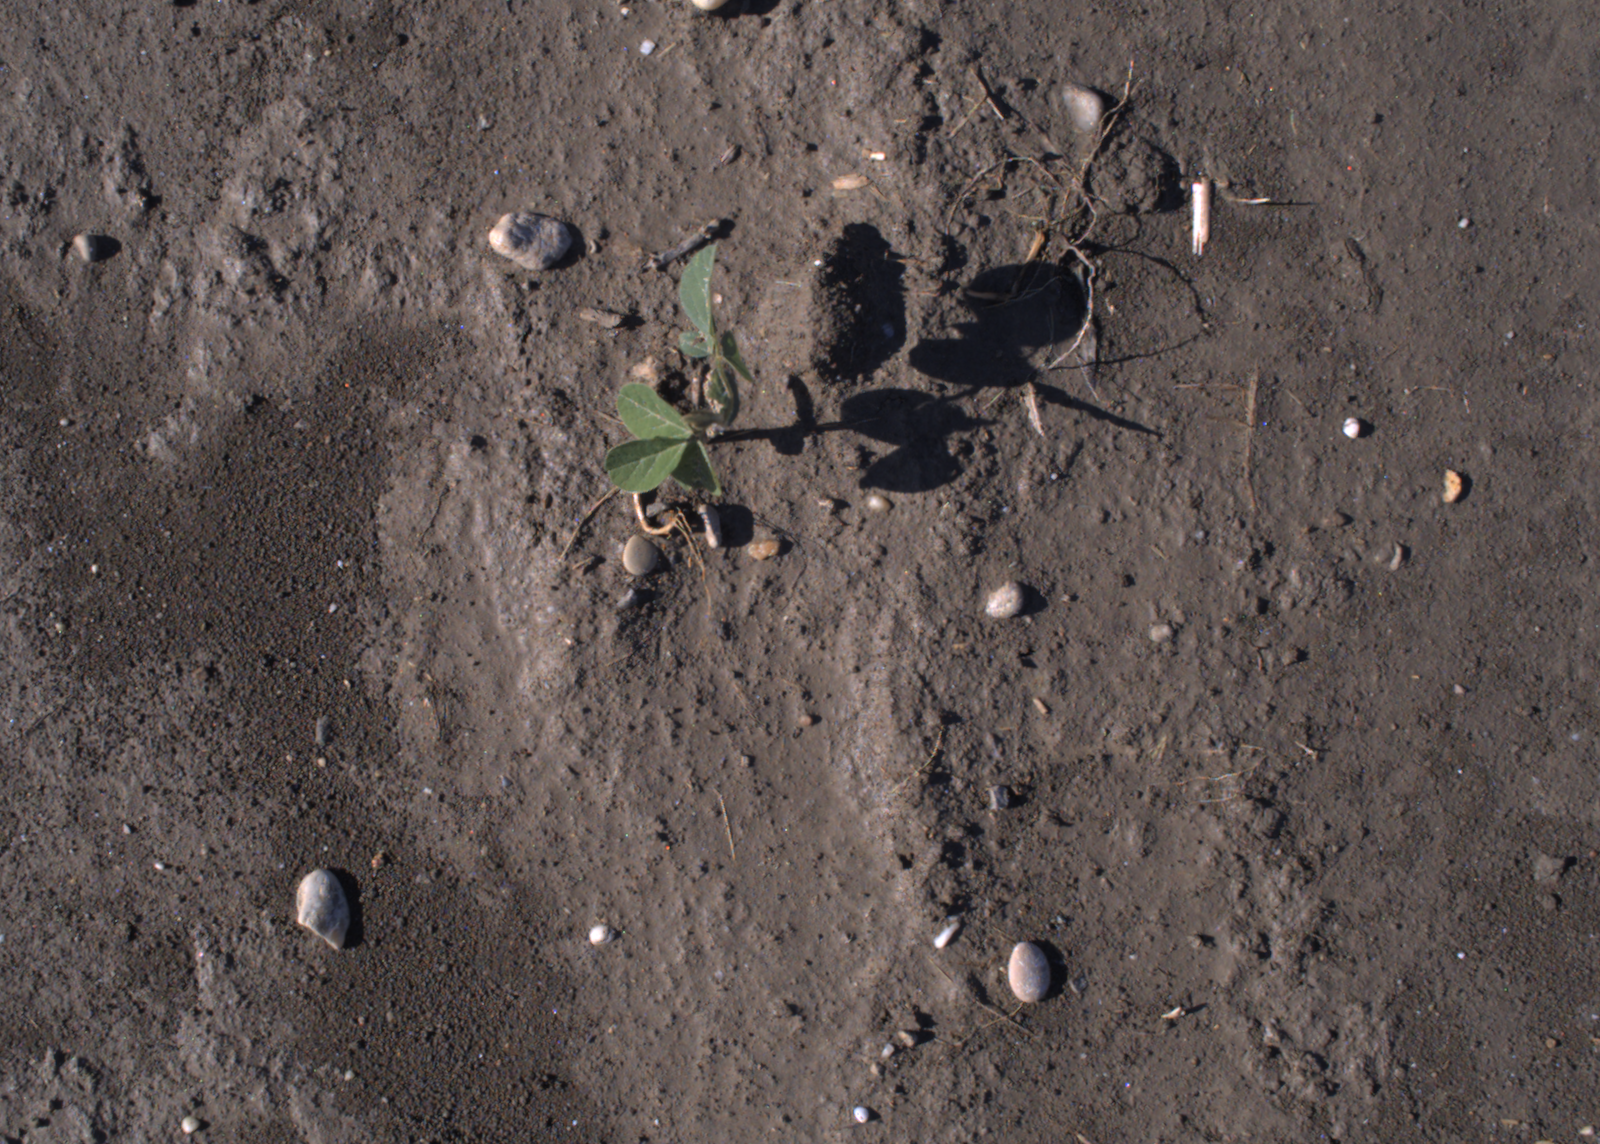
Capture date: 02.09.2020 09:23:17
Weather: sunny
Wind: medium
Seeding date: 21.07.2020
Plant canopy height (mm): 910